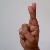
The image shows a hand gesture representing the letter 'R' in Indian Sign Language.